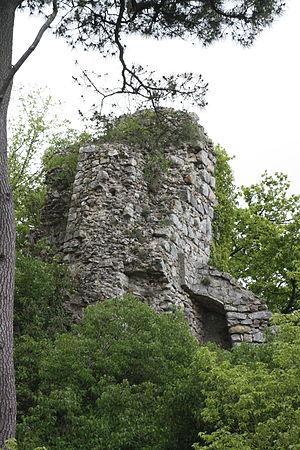
Rochefort-en-Yvelines est une commune française située dans le département des Yvelines en région Île-de-France.